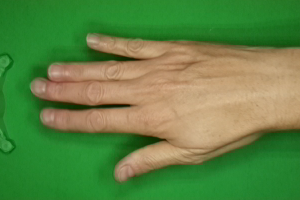
Label: paper